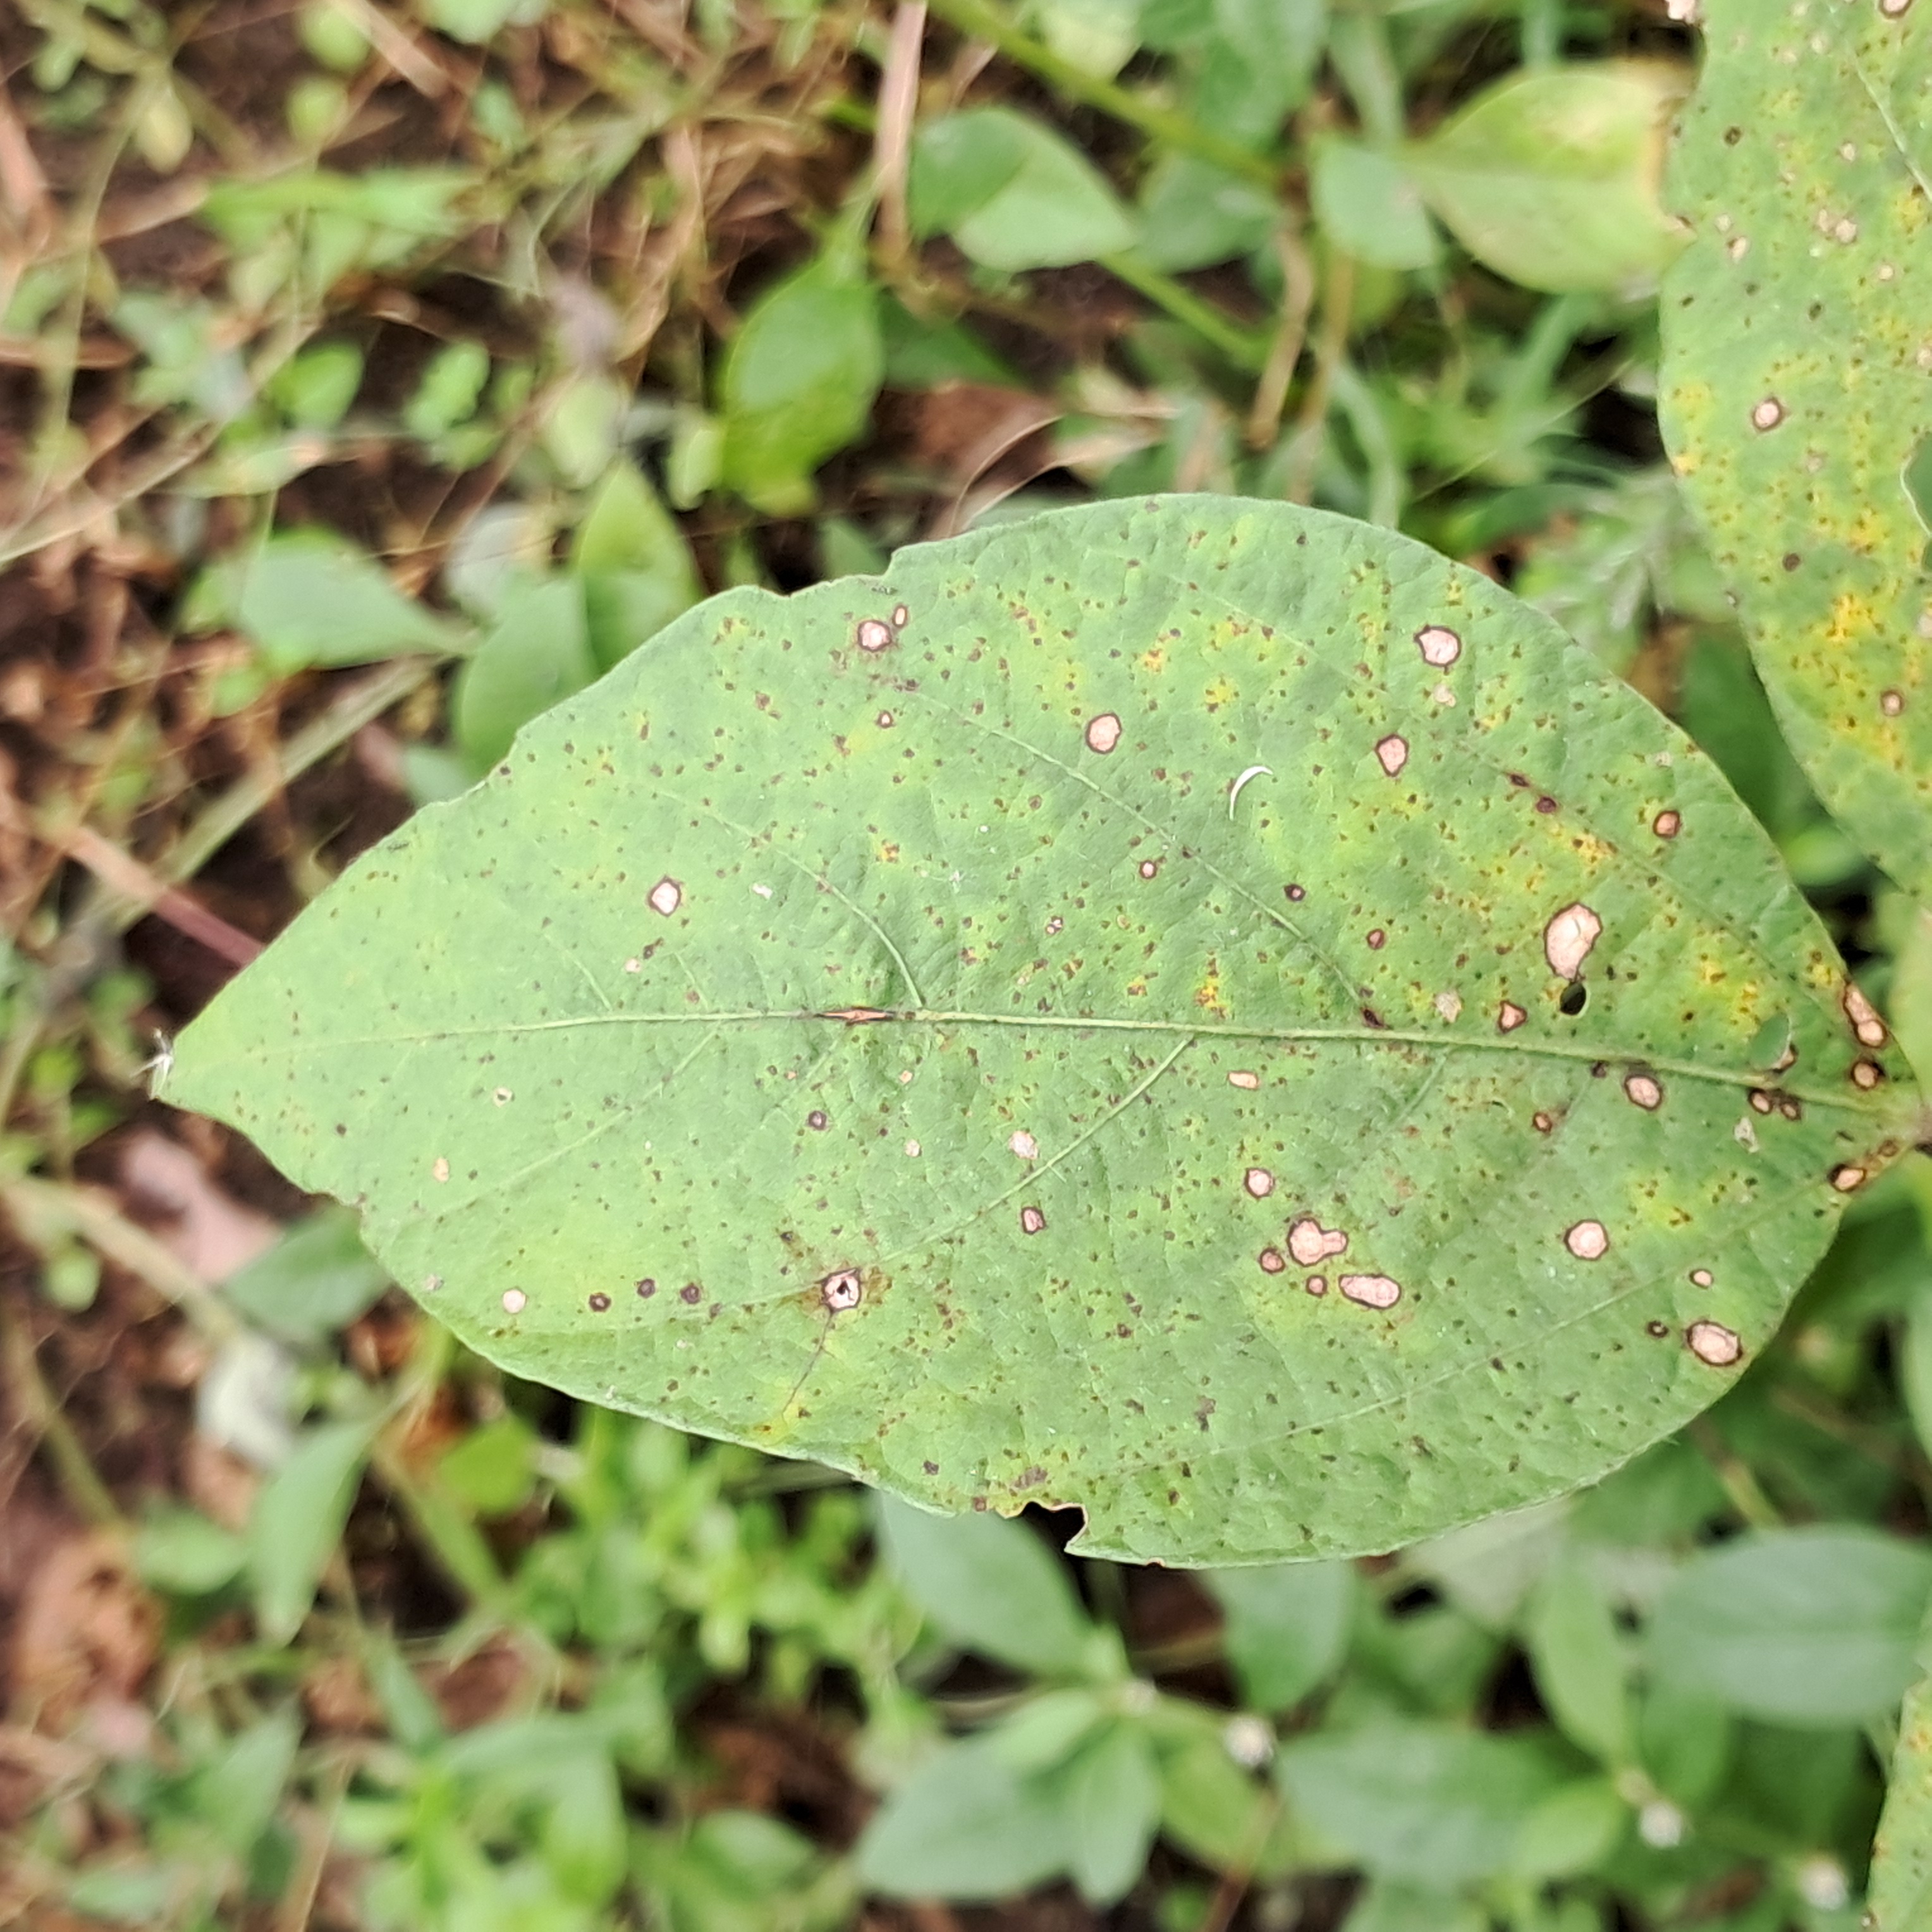
Label: Spectoria_Brown_Spot